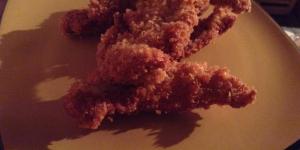
dedos de pollo rebozados en panko